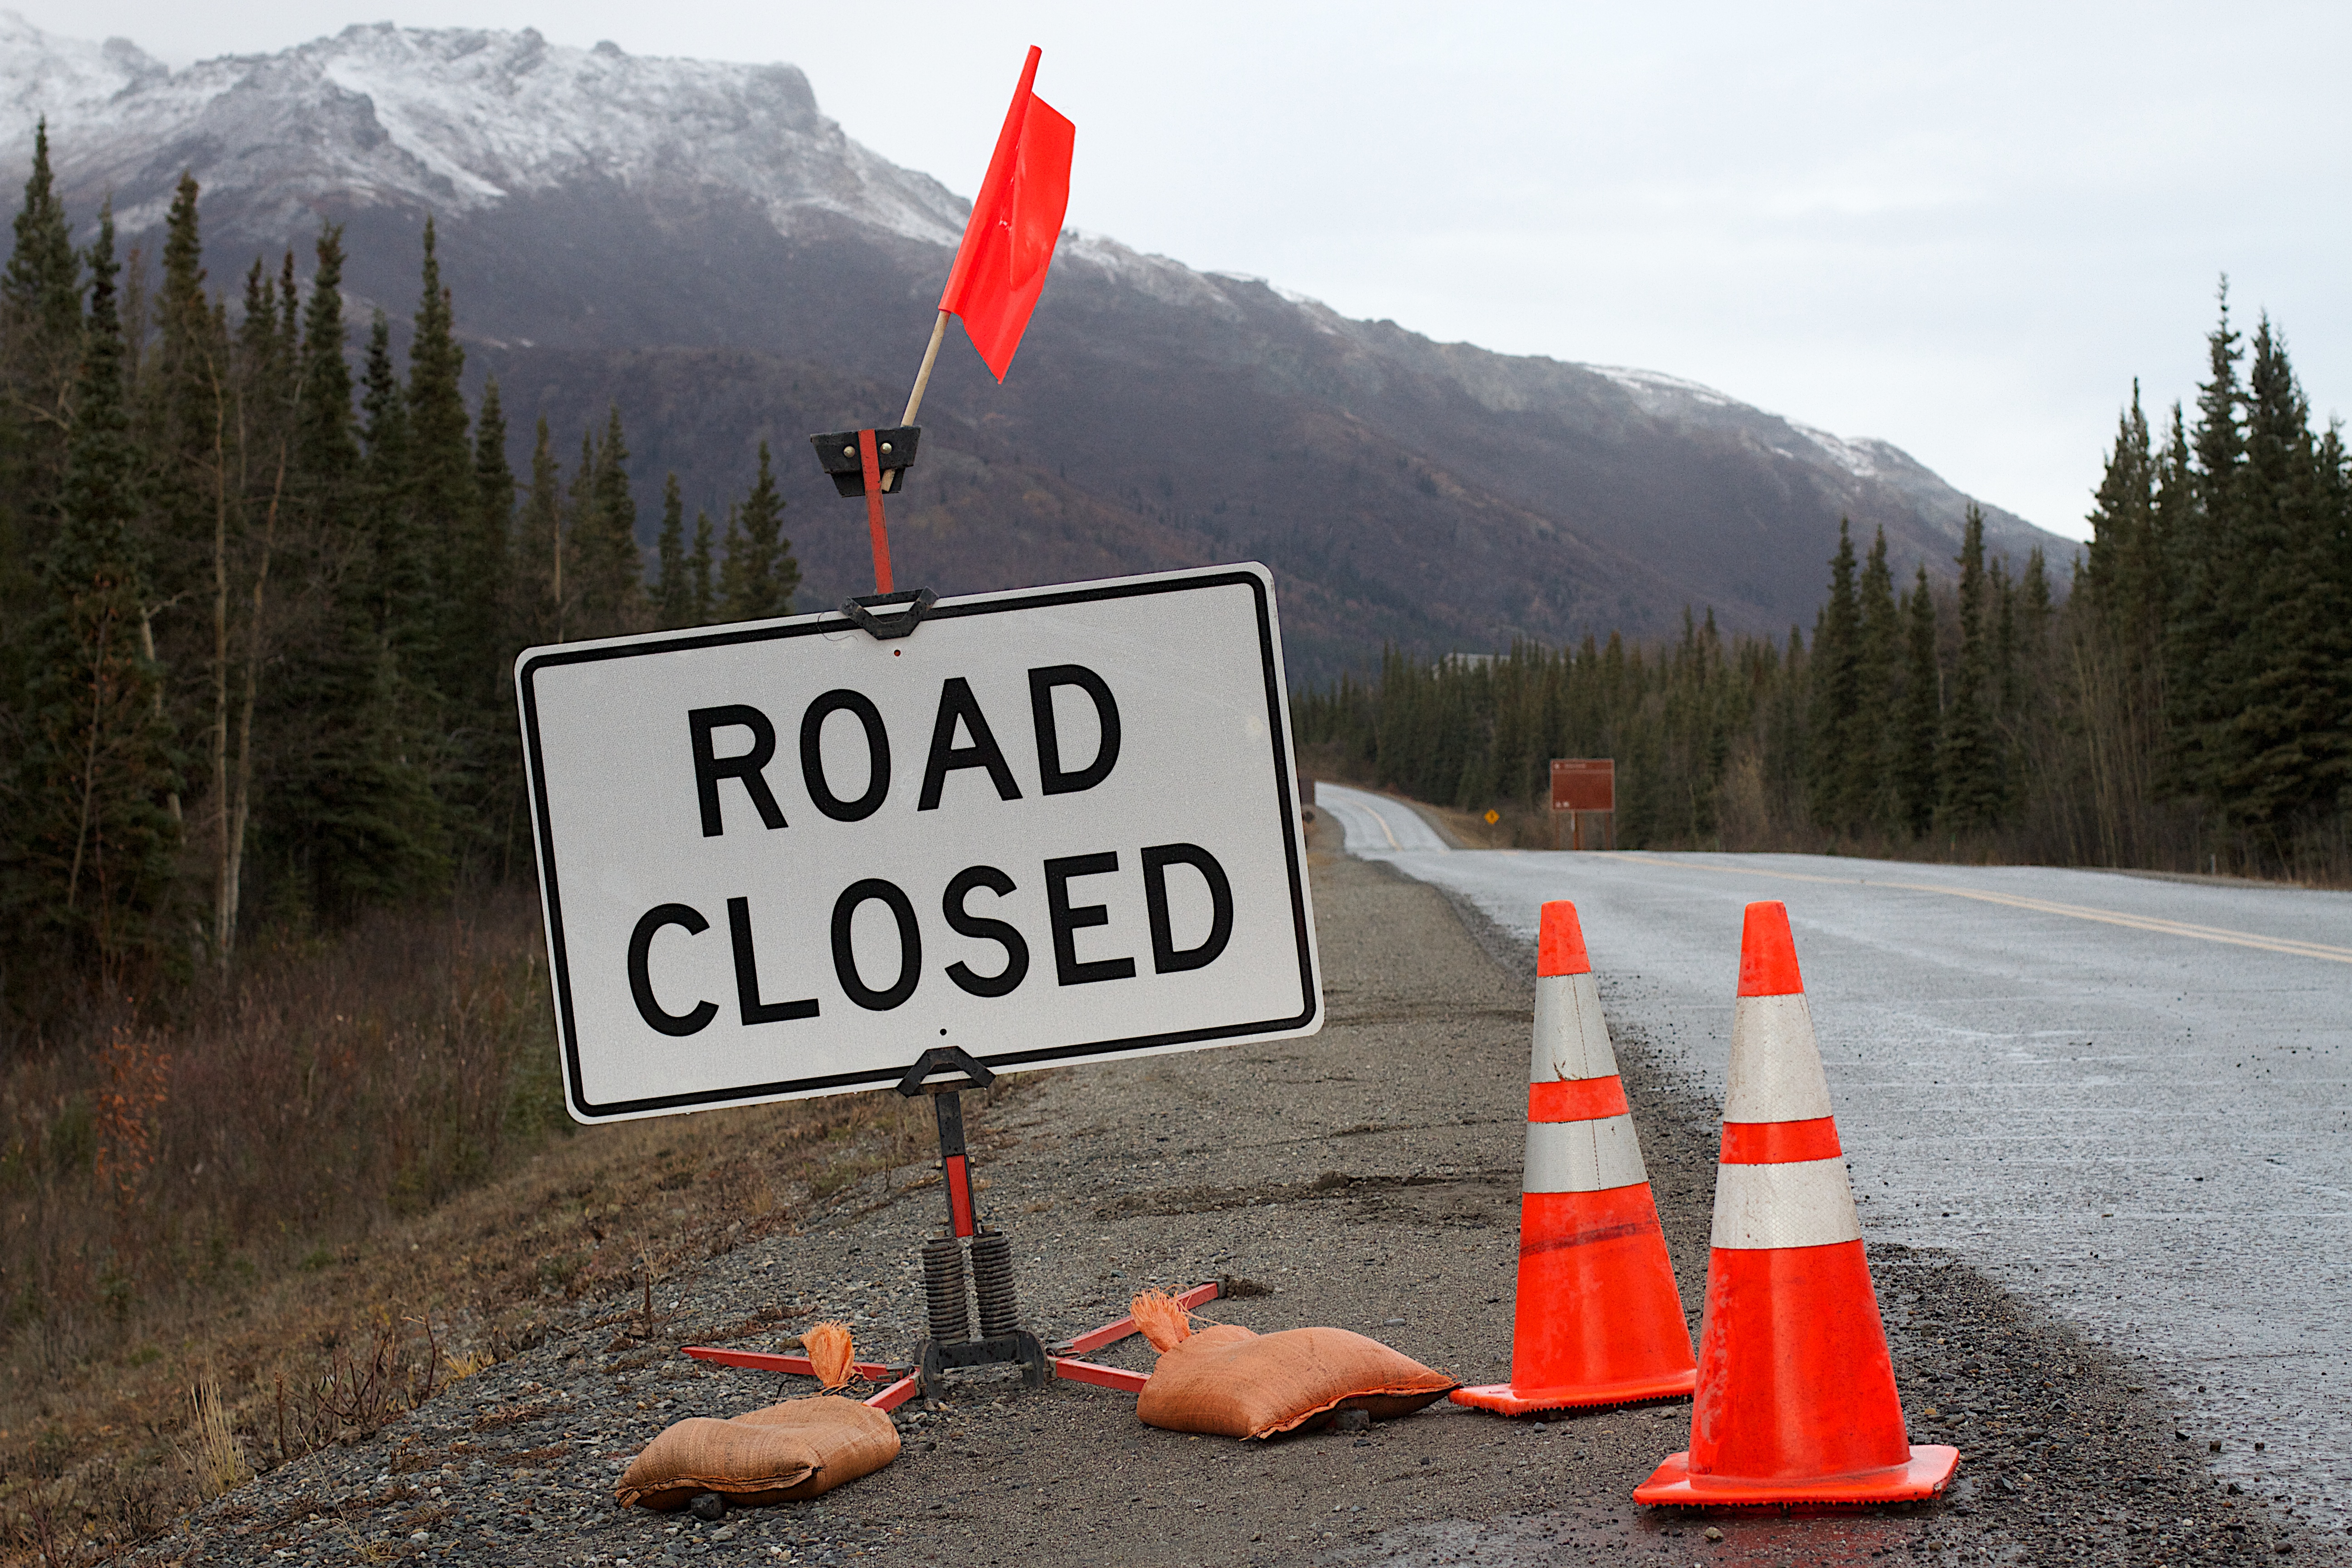
sign, traffic sign